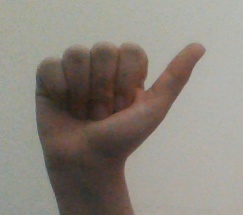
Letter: dhad